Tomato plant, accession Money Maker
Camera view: bottom (45 deg); turntable rotation: 330 degrees
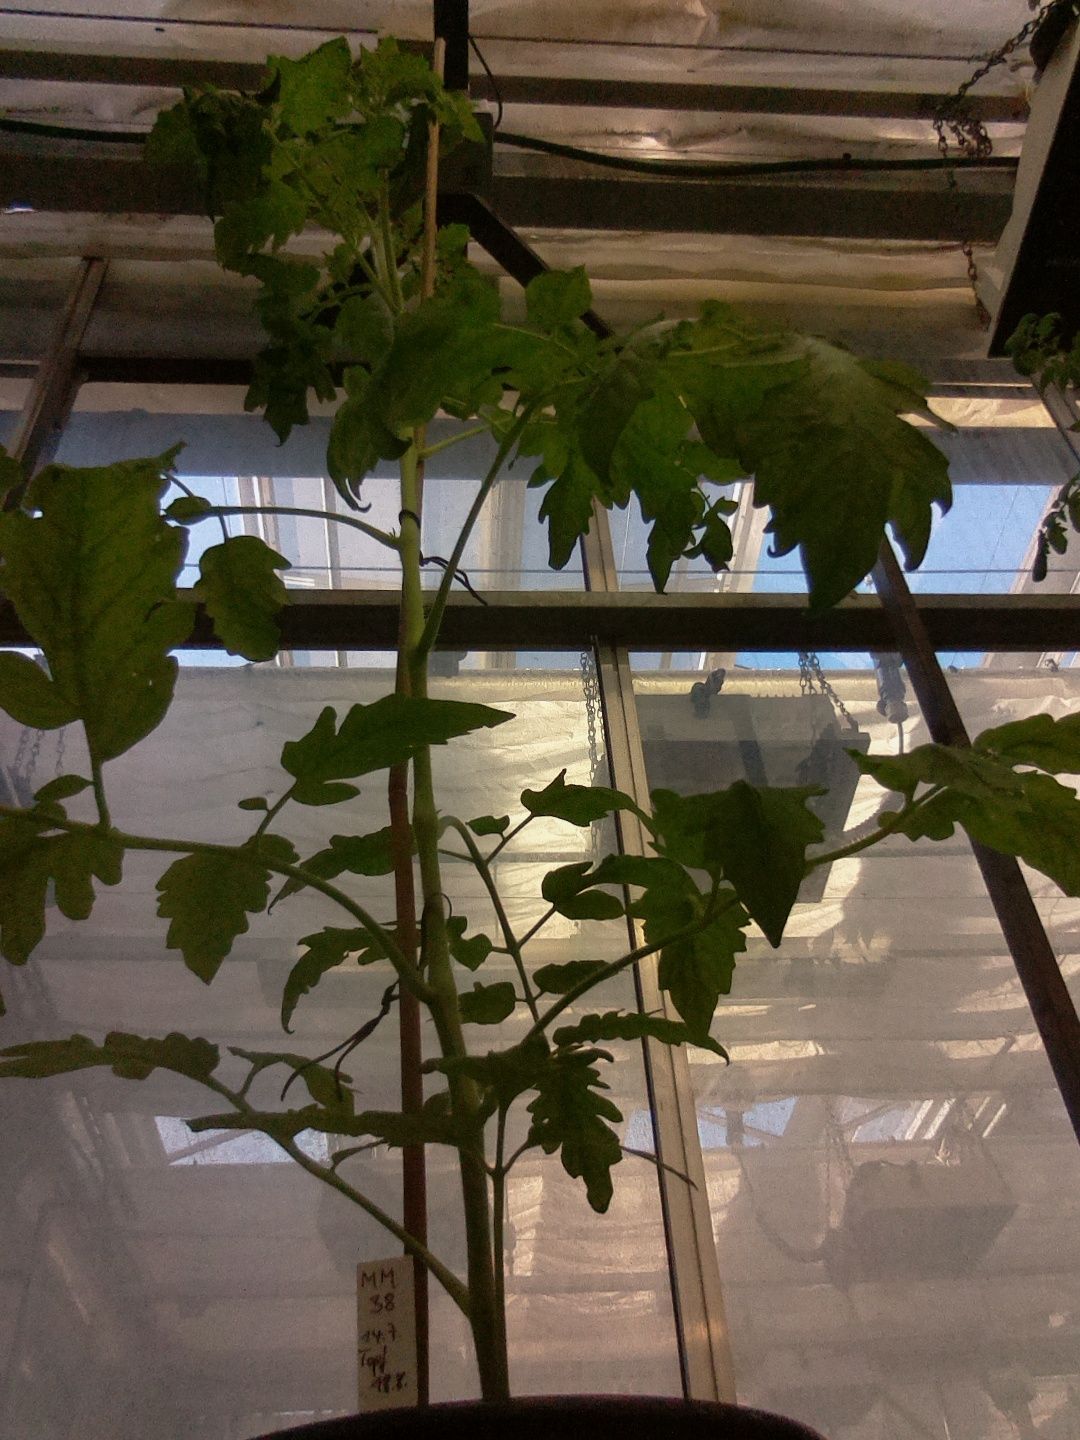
BBCH growth stage 60: First flowers open